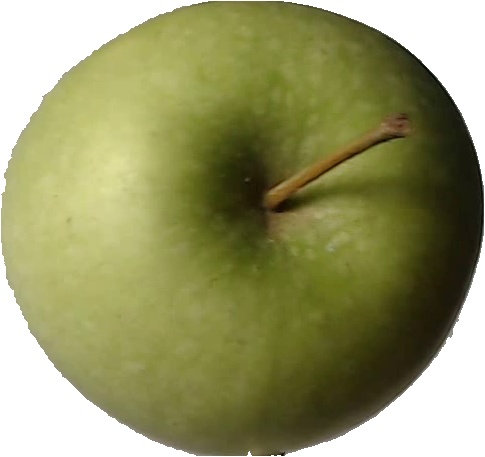
Label: apple_granny_smith_1